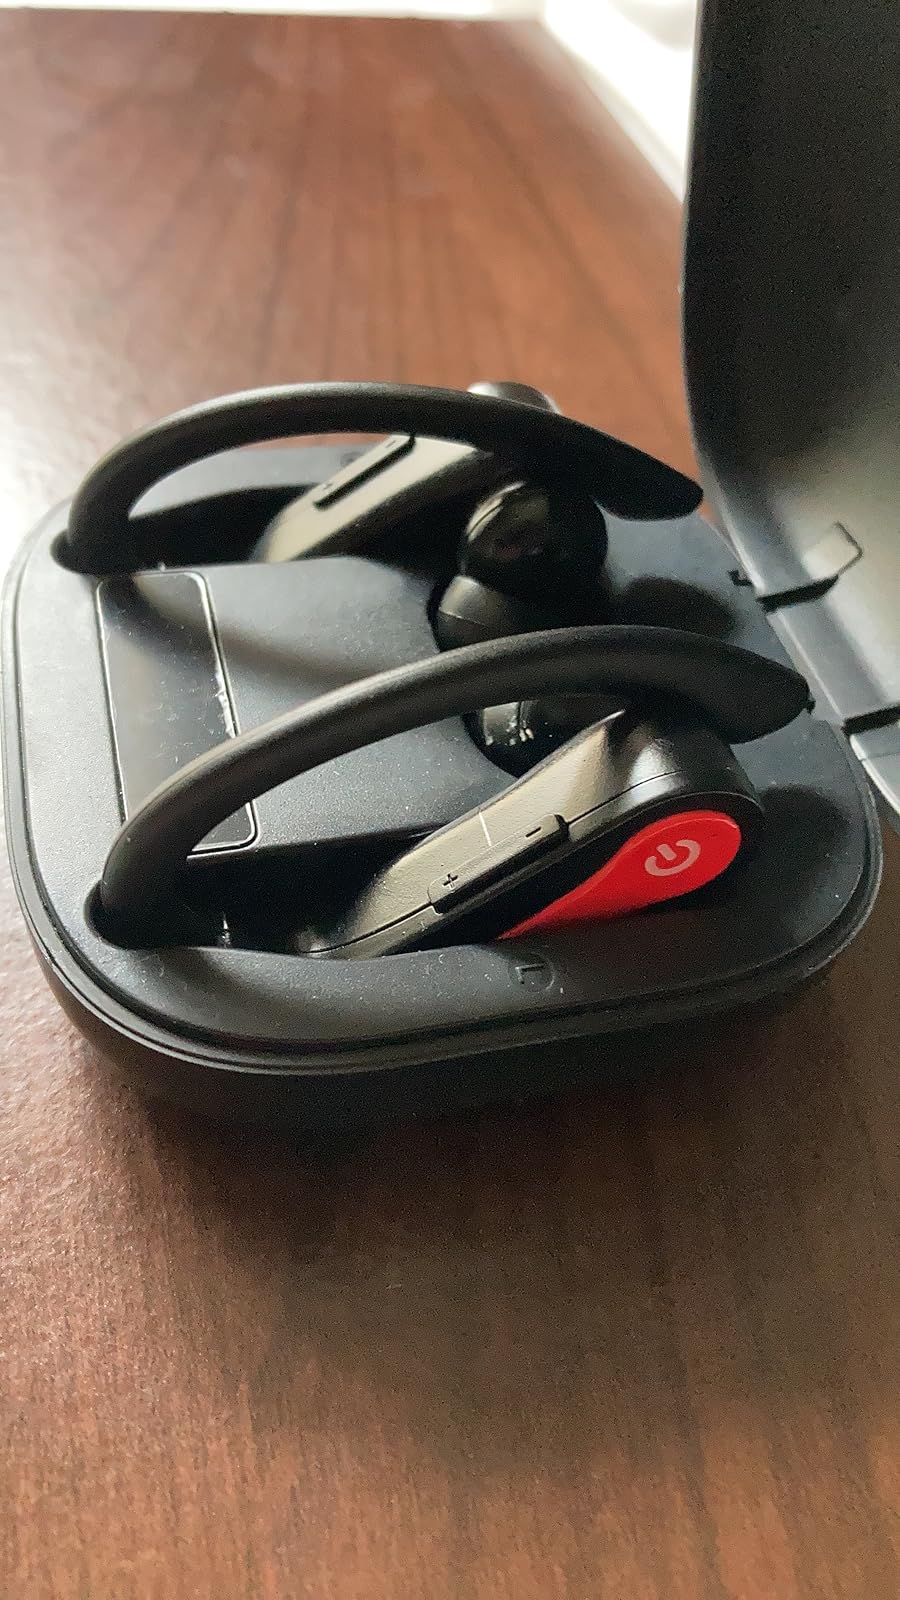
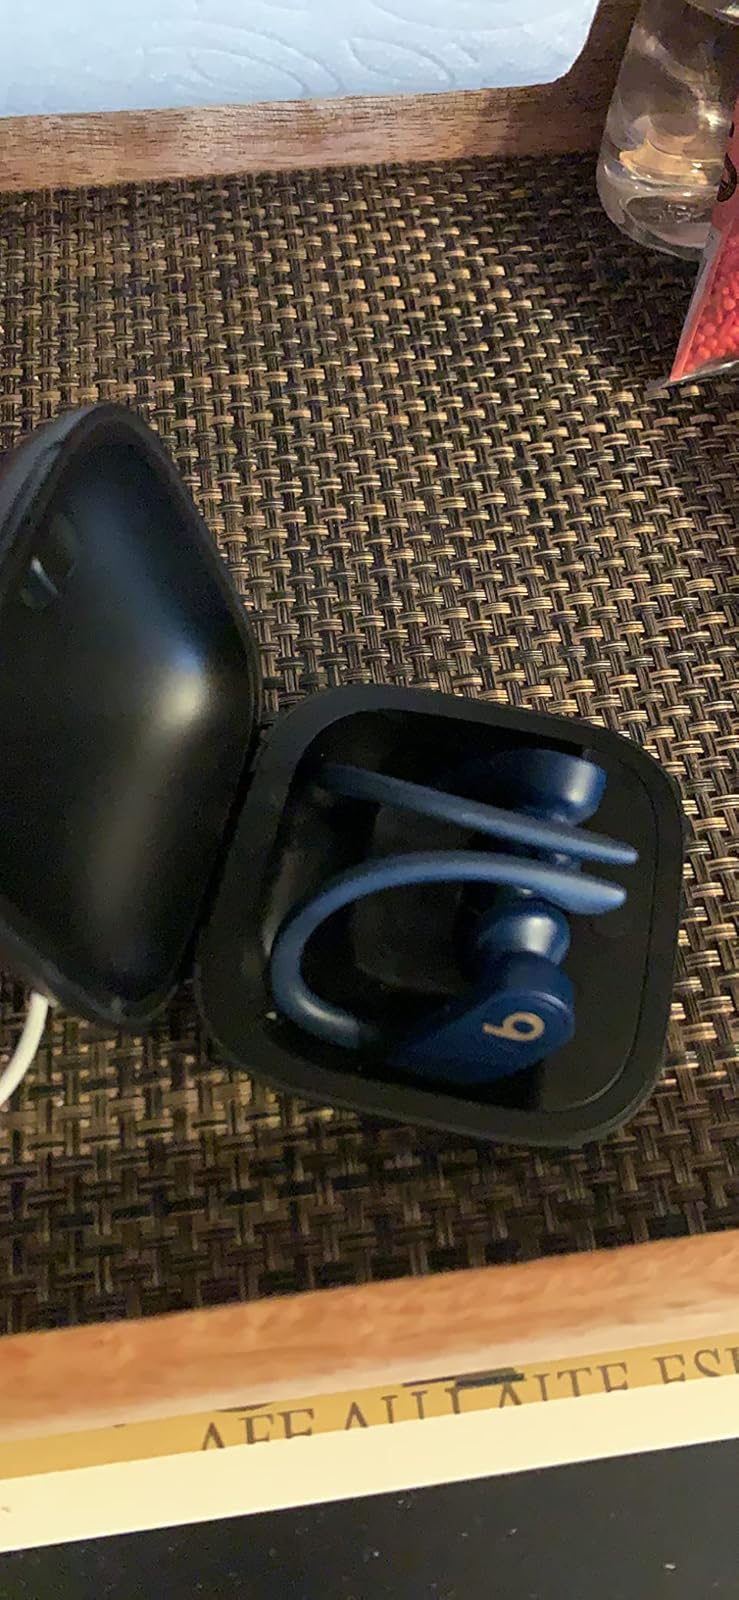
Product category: earbuds
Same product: no